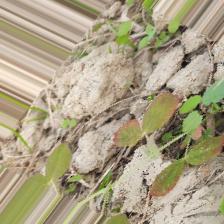
Label: Lentil Rust